Chuck Klein

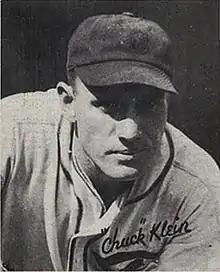
Klein in 1936

Charles Herbert Klein (October 7, 1904 – March 28, 1958), nicknamed "the Hoosier Hammer" because of his Indiana roots, was an American professional baseball outfielder. Klein played in Major League Baseball (MLB) for the Philadelphia Phillies, Chicago Cubs, and Pittsburgh Pirates.